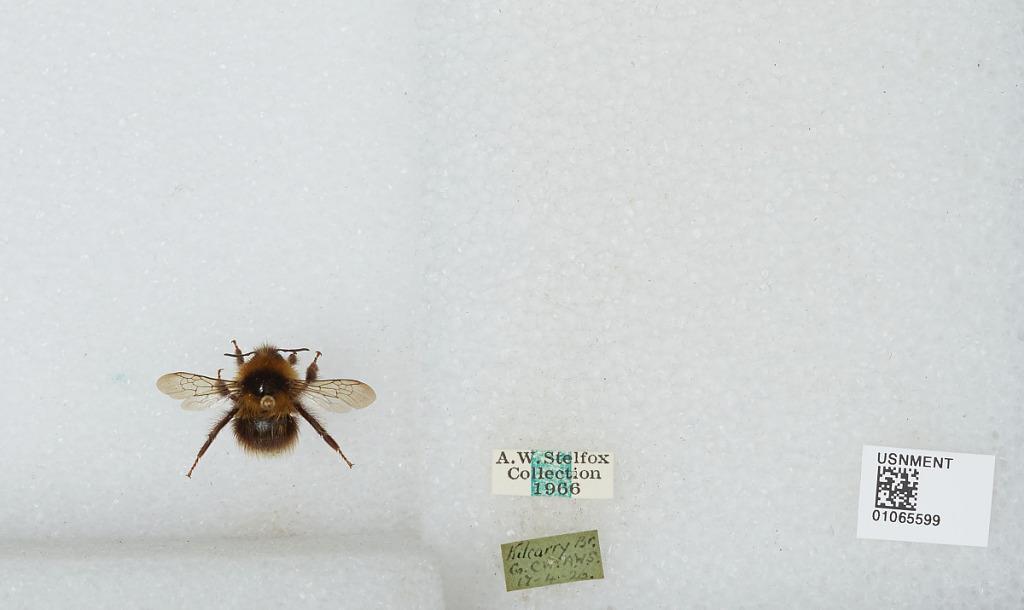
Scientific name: Bombus sp.
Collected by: A. Stelfox
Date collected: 1926-4-17
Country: Ireland
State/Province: Carlow
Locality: Kilcarry Bridge
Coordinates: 52.7067, -6.6797